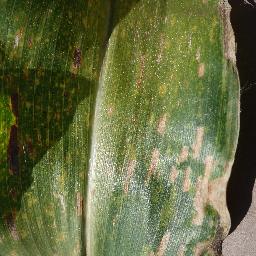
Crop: corn
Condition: (maize)_cercospora_spot_gray_spot